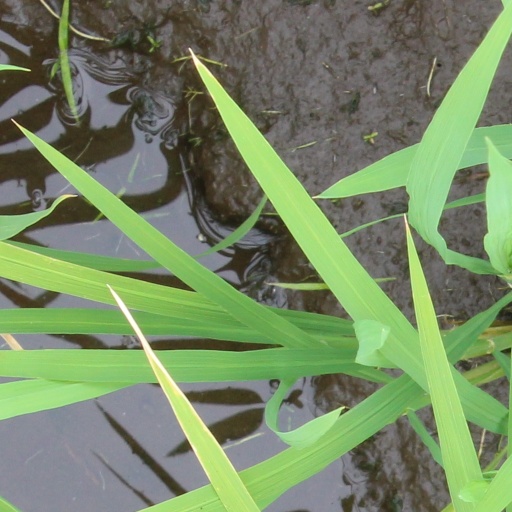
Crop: rice